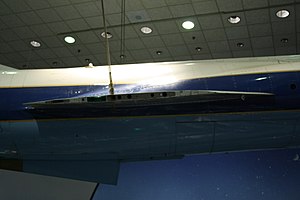
Lockheed F-104 Starfighter / Varianter
Et blik på NASA 818 viser skarpheden af forkanten og hvor tynd vingen er
Lockheed F-104 Starfighter er et enmotors supersonisk interceptor altvejrs-jagerfly fra USA. Flyet blev senere også anvendt som jagerbomber. Oprindeligt blev det udviklet af Lockheed for United States Air Force, men kom i udbredt tjeneste ved USAs allierede verden over, og blev bygget på licens af andre NATO-lande. Flyet kom i tjeneste ved mere end et dusin luftvåben imellem 1958 og 2004. Flyets design team blev ledet af Kelly Johnson, som senere ledte eller bidrog til udviklingen af Lockheed SR-71 Blackbird og andre Lockheed fly.